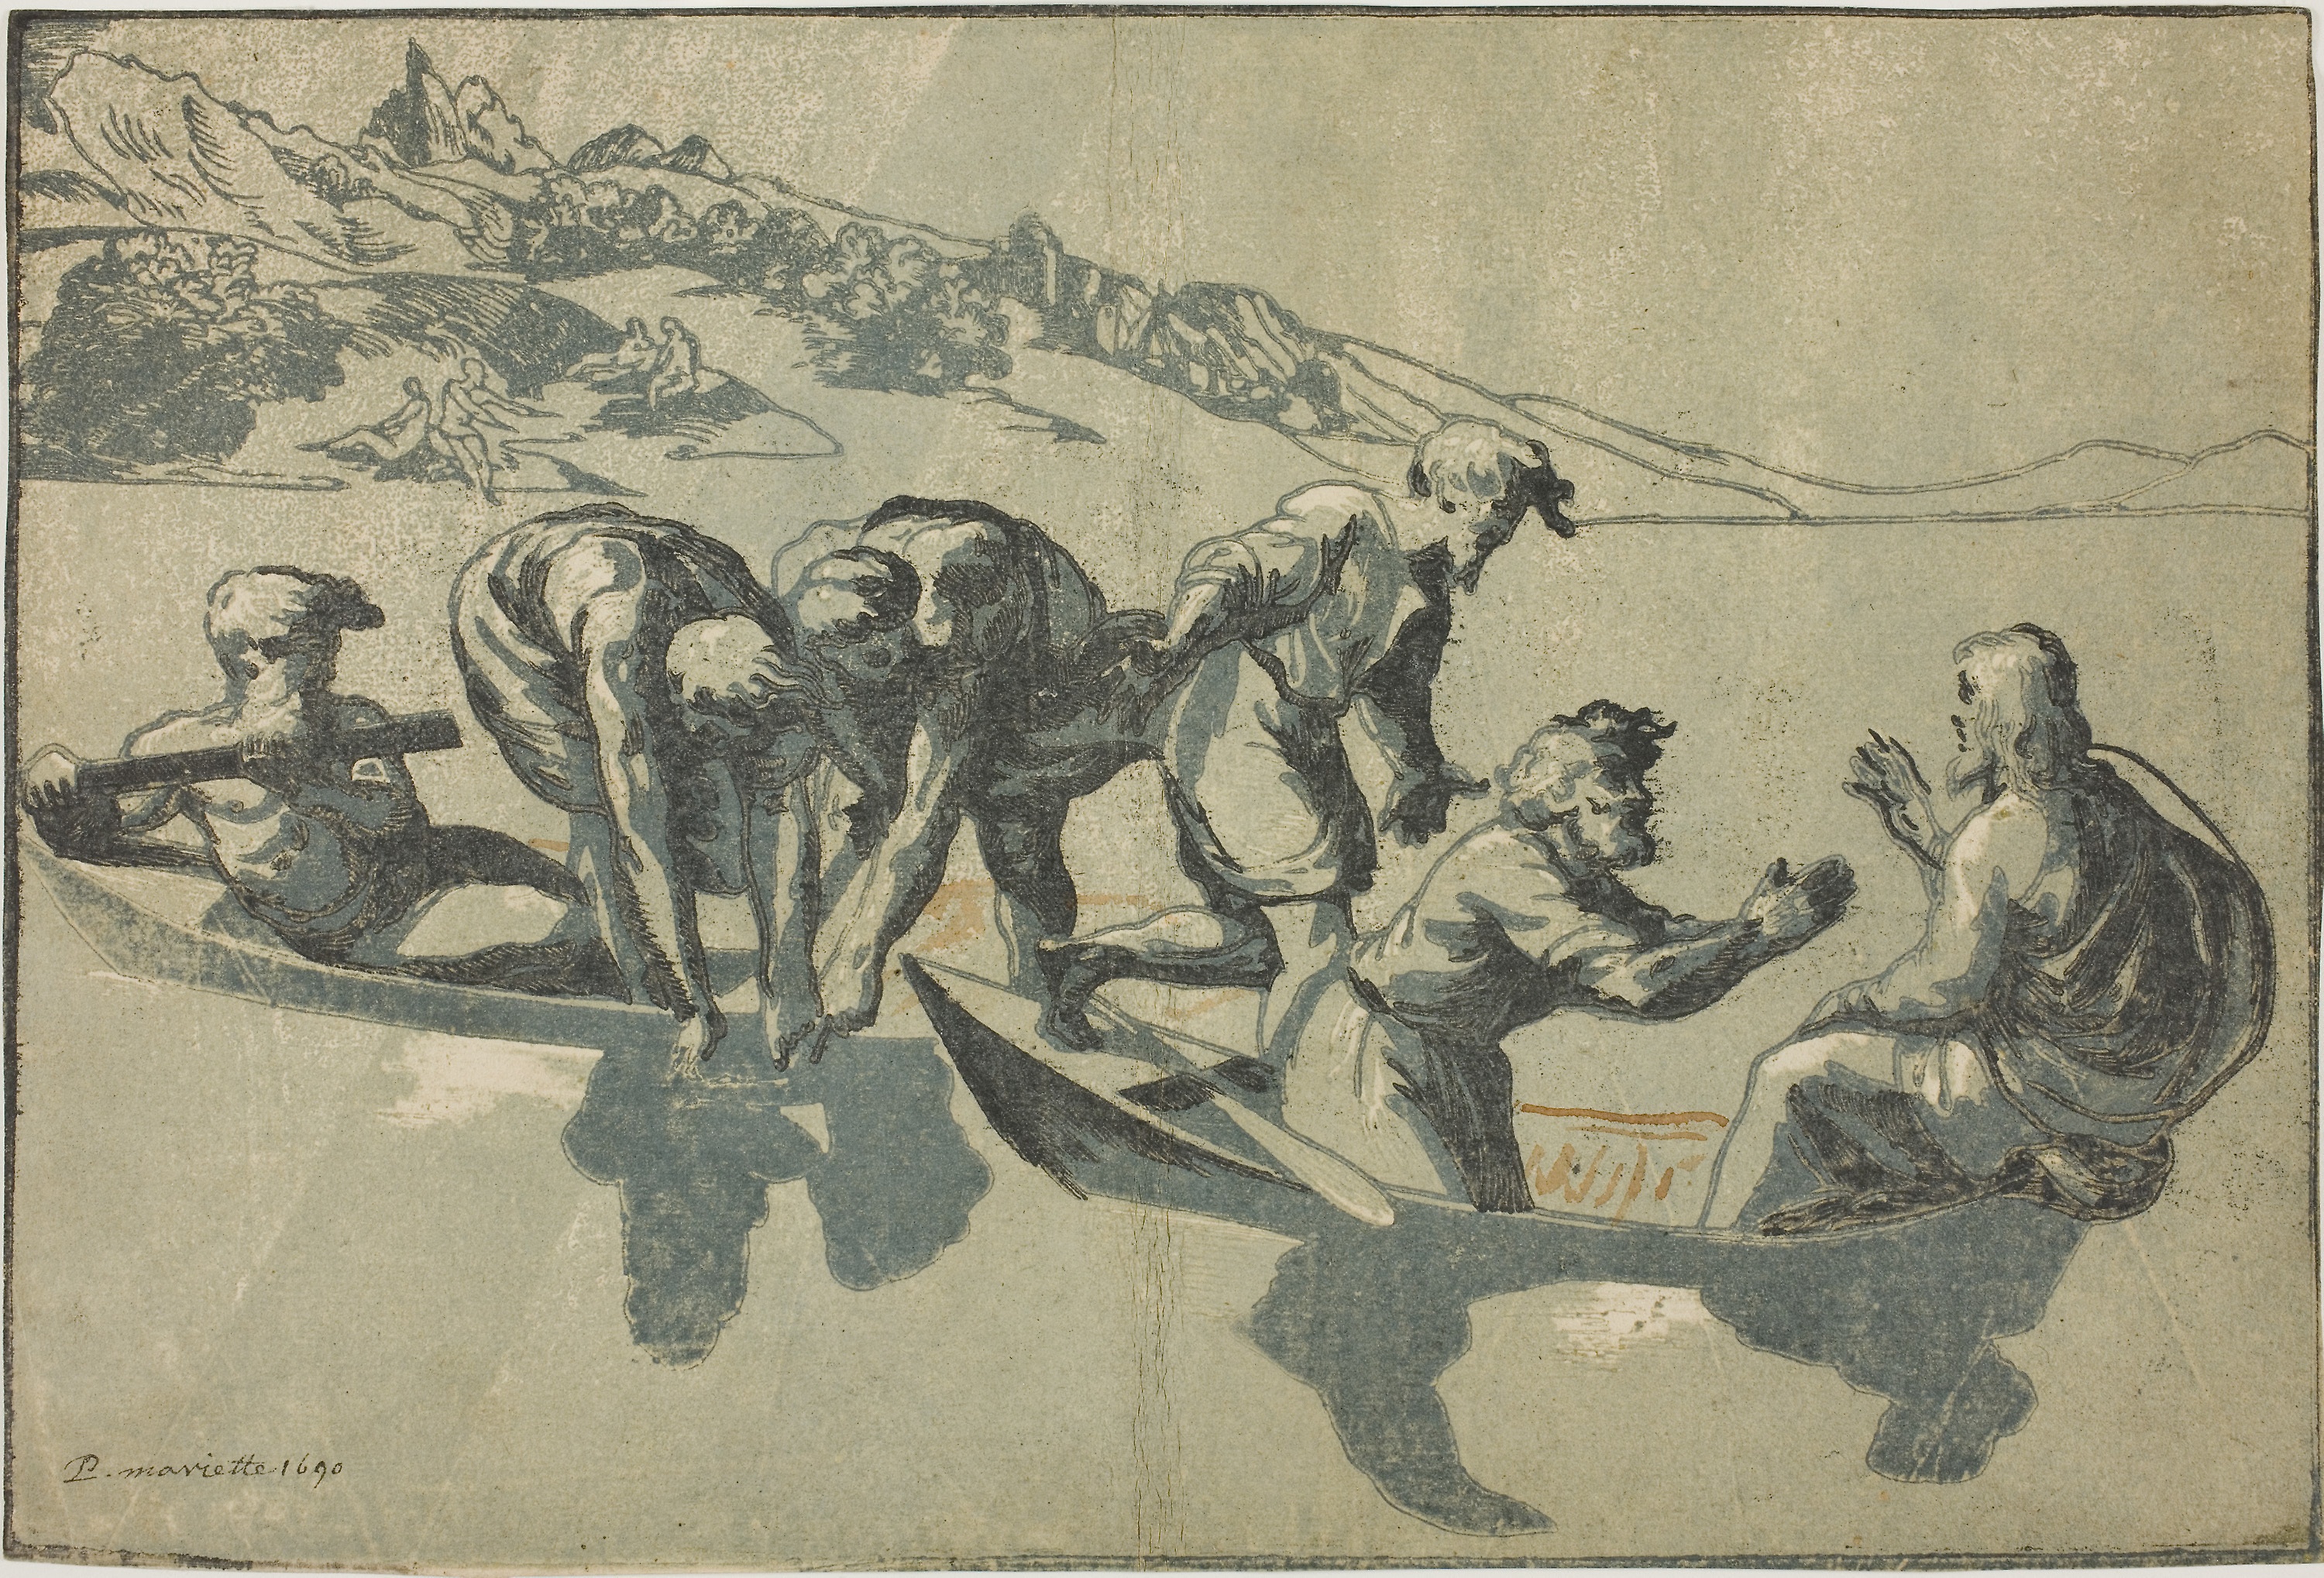
art, history, illustration, visual arts, printmaking, mythology